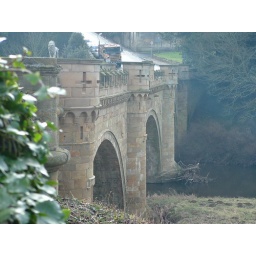
The main bridge into Alnwick over the river